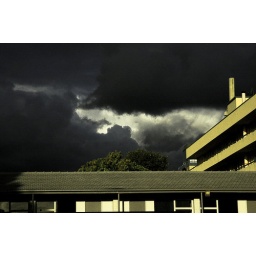
highway in the sky